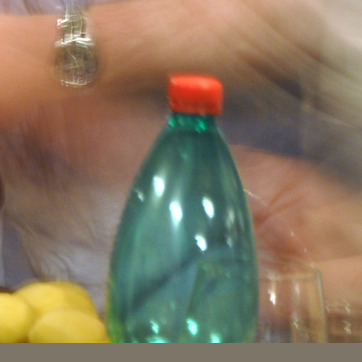
Material: plastic